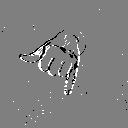
ASL letter: j